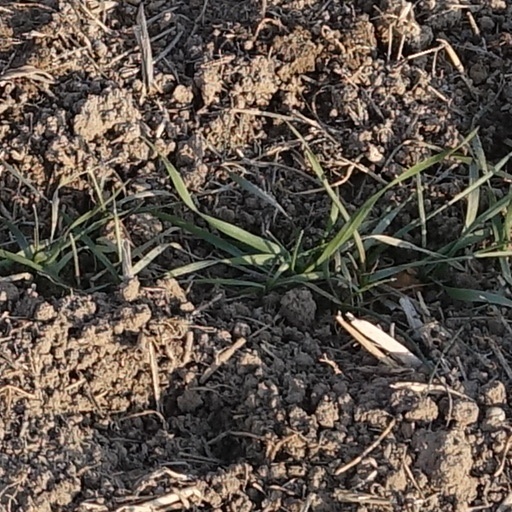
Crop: wheat